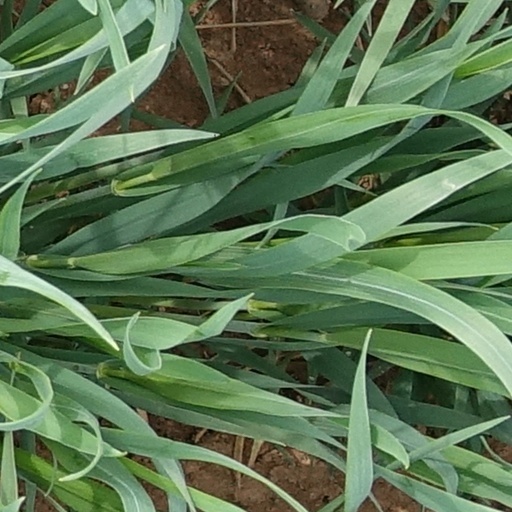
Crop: wheat